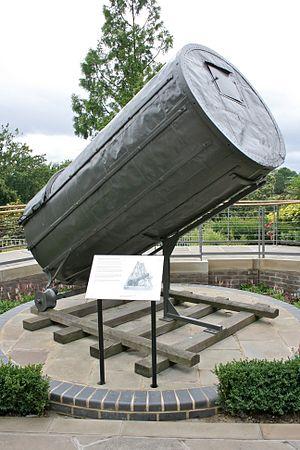
Le télescope de 40 pieds de William Herschel est un télescope construit entre 1785 et 1789 à l'observatoire astronomique Observatory House de Slough, en Angleterre. Comportant un miroir primaire de 1,2 mètre de diamètre avec une longueur focale de 12 mètres, soit 39,4 pieds, il est le plus grand télescope du monde pendant 50 ans. Il est dépassé en taille en 1845 par le Léviathan de Parsonstown.